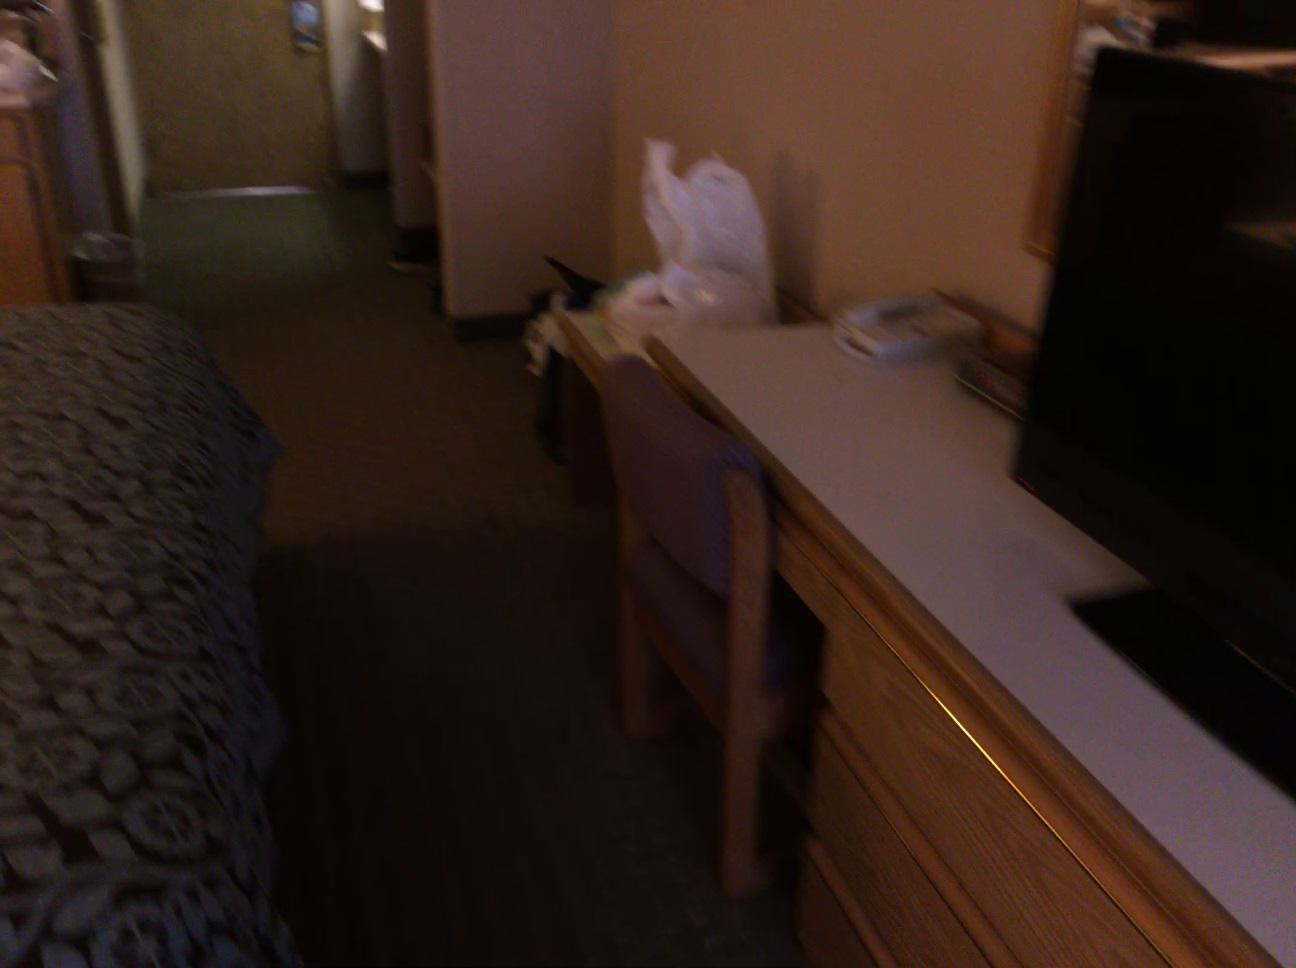
Question: Can the counter fit behind the bag from the world's perspective? Final answer should be yes or no.
Answer: Yes